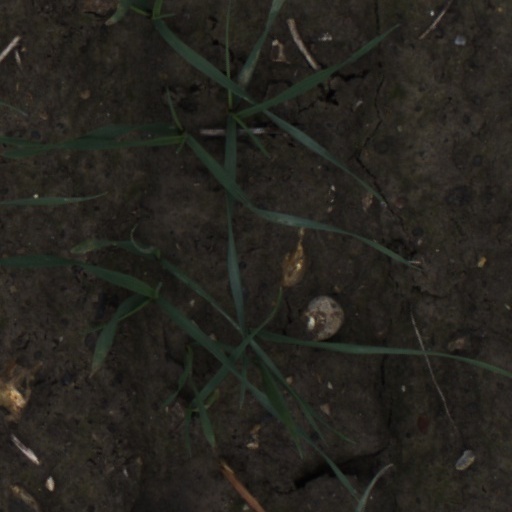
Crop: wheat